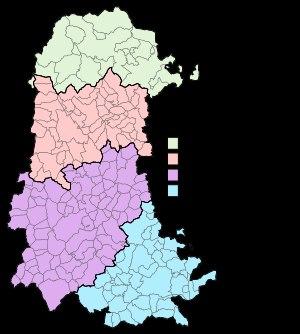
Les comarques de Castille-et-León sont listées ci-dessous, classées par ordre alphabétique selon les neuf provinces de la communauté autonome, elles-mêmes classées par ordre alphabétique : province d'Ávila, province de Burgos, province de León, province de Palencia, province de Salamanque, province de Ségovie, province de Soria, province de Valladolid, province de Zamora.
Sud: